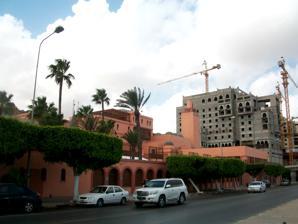
Building: Al Waddan Hotel
Country: Unknown
Year built: 1935
Hotel in Tripoli, Libya Al Waddan Hotel Back view of the Al Waddan Hotel Location within Tripoli, Libya General information Location Tripoli, Libya Coordinates 32°53′36″N 13°11′28″E / 32.89333°N 13.19111°E / 32.89333; 13.19111 Opening 1935 Design and construction Architect(s) Florestano Di Fausto The Al Waddan Hotel opened in 1936 as the Italian Uaddan Hotel & Casino . History Hotel Casinò Uaddan in the 1950s It is a historic hotel in Tripoli, Libya , located overlooking the bay, just east of Grand Hotel Tripoli . Historically it was the grandest hotel in Tripoli and was referenced by an American journalist as being "the Waldorf Astoria of Tripoli" and was named "a jewel of modern African architecture". It was built in 1935 at the same time as the Hotel Al Mehari . It was designed by Italian architect Florestano Di Fausto , with the collaboration of Stefano Gatti-Casazza . It contained a casino and a 500-seat theatre. It was completely restored at a cost of $16 million from 2007 to 2009 as an international luxury hotel and was managed for a number of years by InterContinental Hotels Group . See also Grand Hotel Tripoli Hotel Al Mehari References